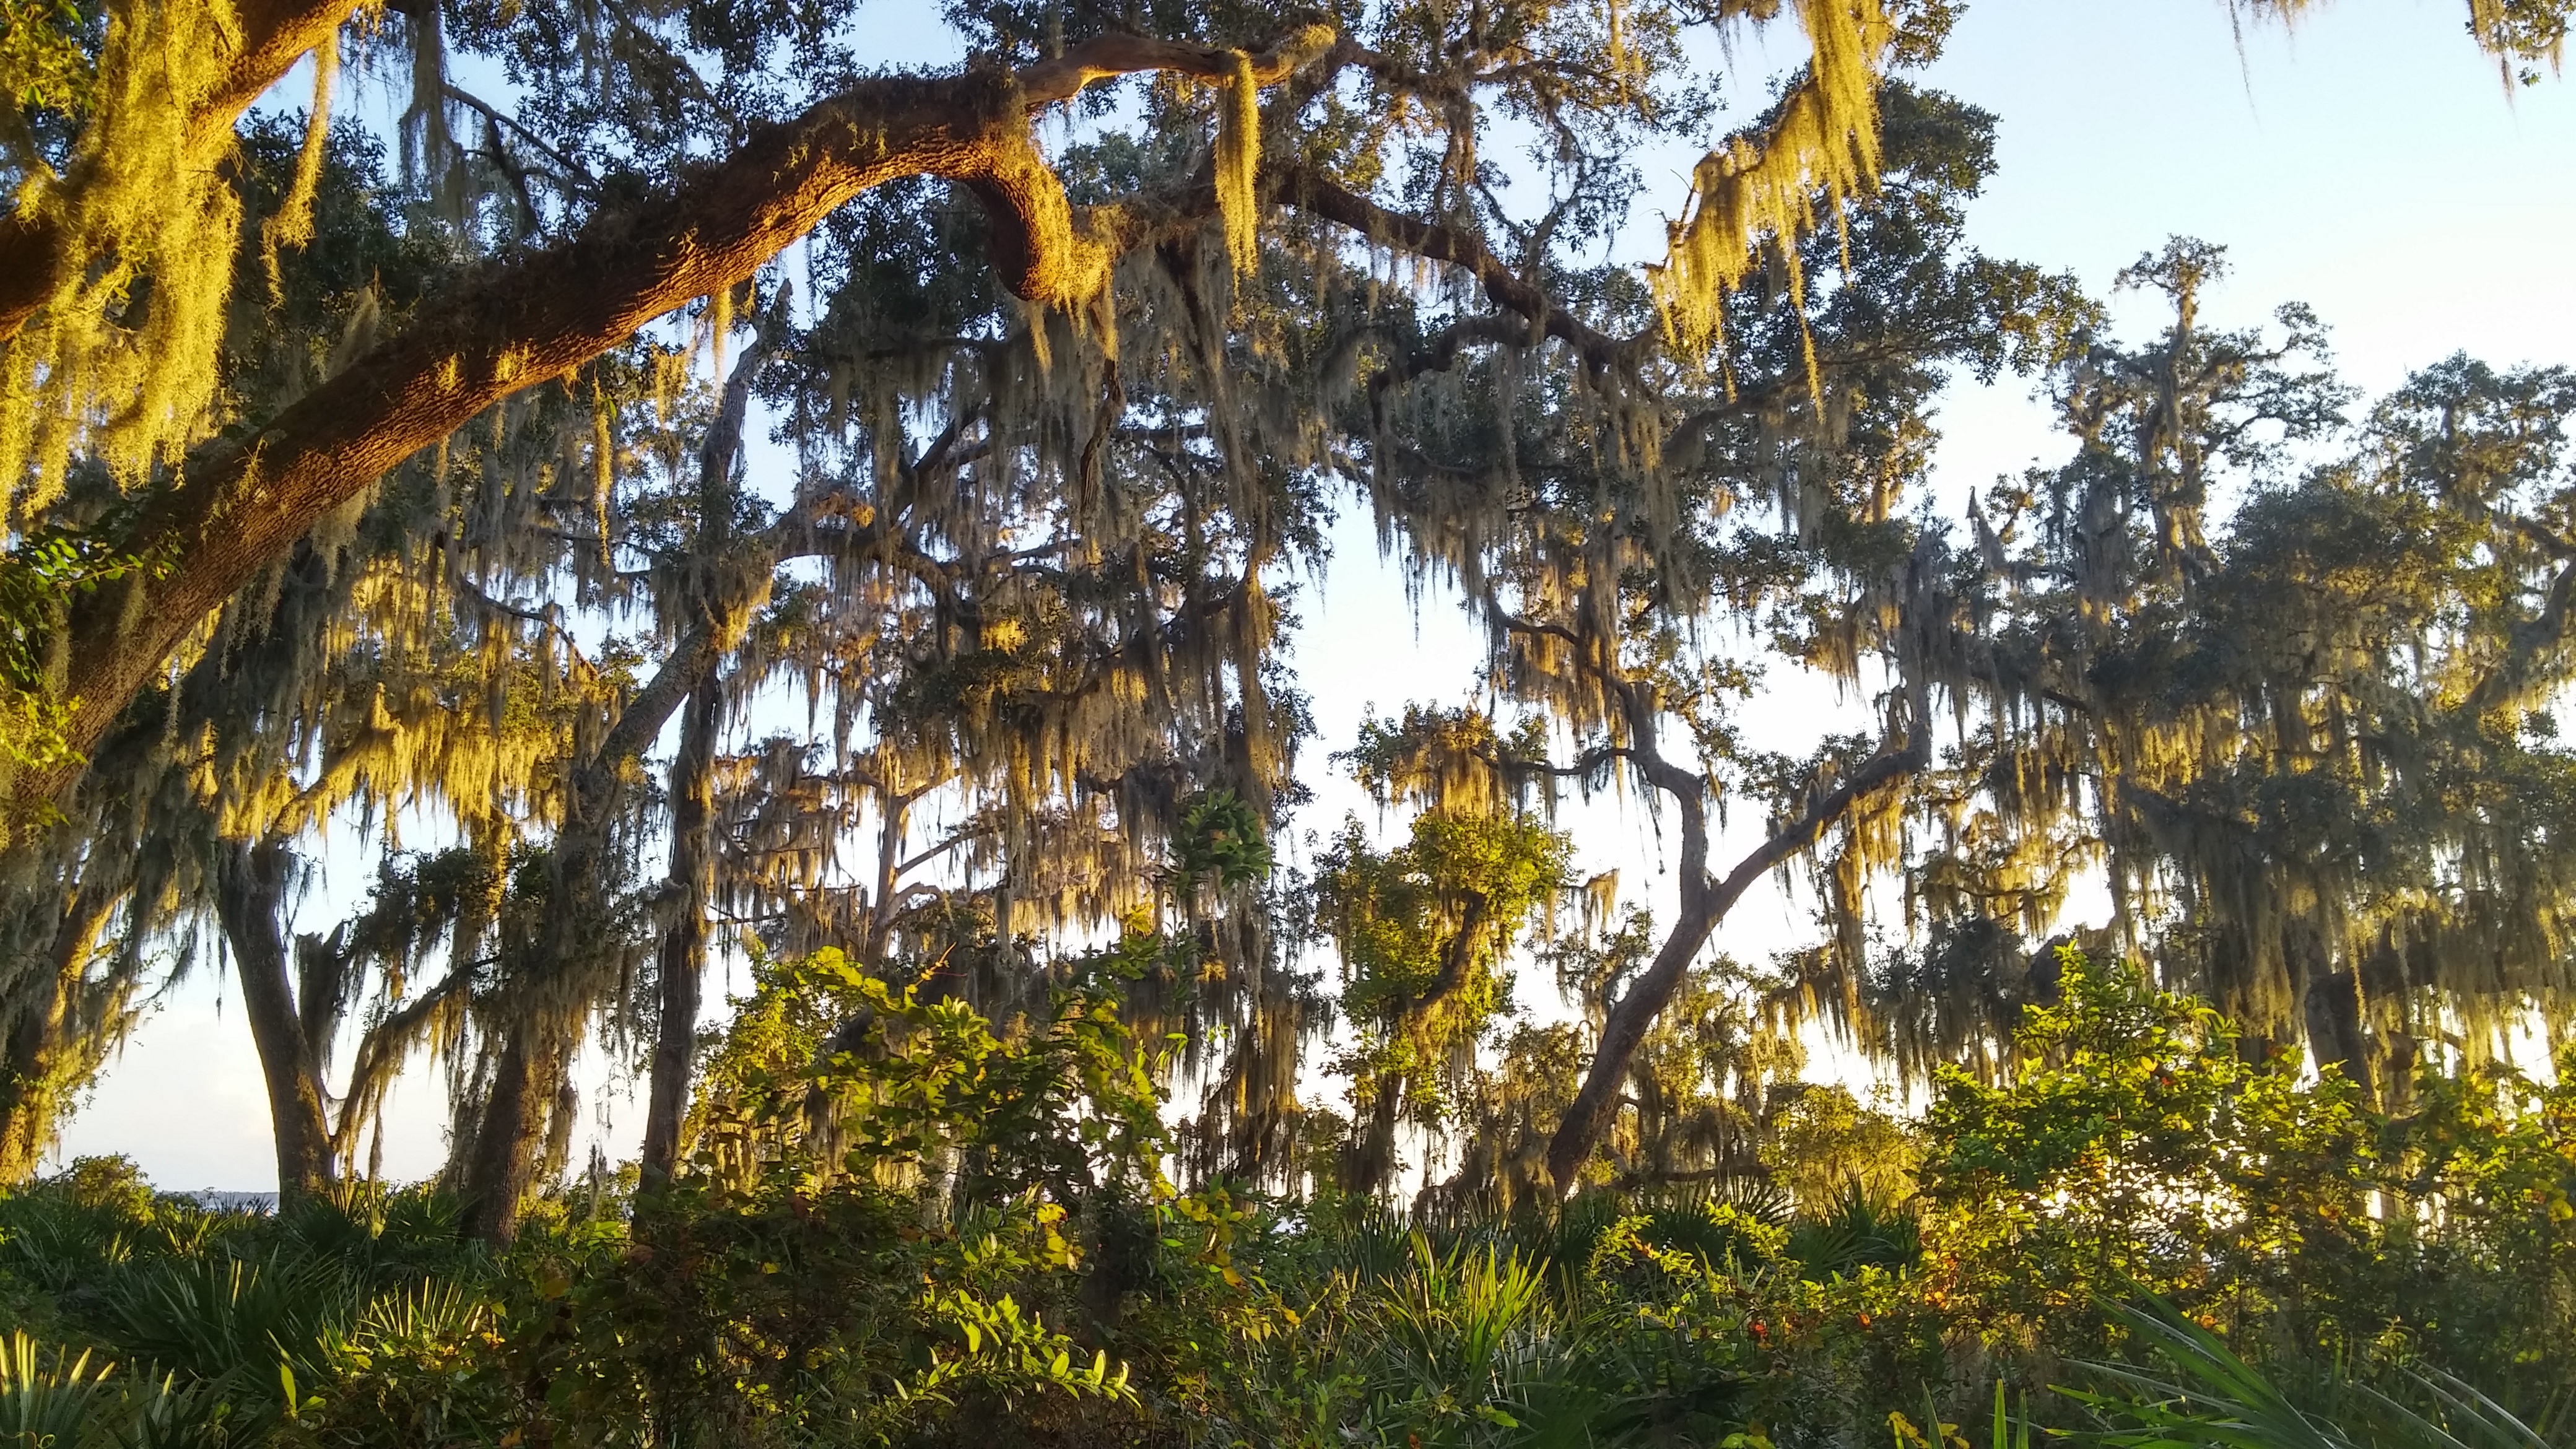
tree, forest, branch, plant, sunlight, leaf, flower, autumn, botany, flora, vegetation, woodland, woody plant, land plant, arecales